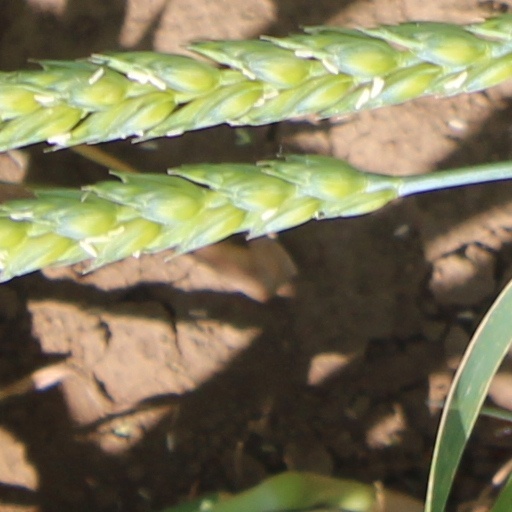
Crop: wheat